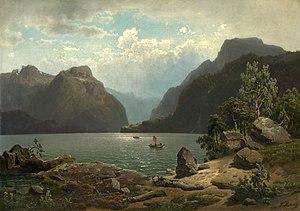
Leonhard Rausch est un peintre allemand.